Typhoid fever

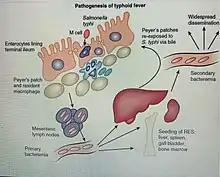
Pathogenesis of typhoid fever

Diagnosis is made by any blood, bone marrow, or stool cultures and with the Widal test (demonstration of antibodies against "Salmonella" antigens O-somatic and H-flagellar). In epidemics and less wealthy countries, after excluding malaria, dysentery, or pneumonia, a therapeutic trial time with chloramphenicol is generally undertaken while awaiting the results of the Widal test and blood and stool cultures.